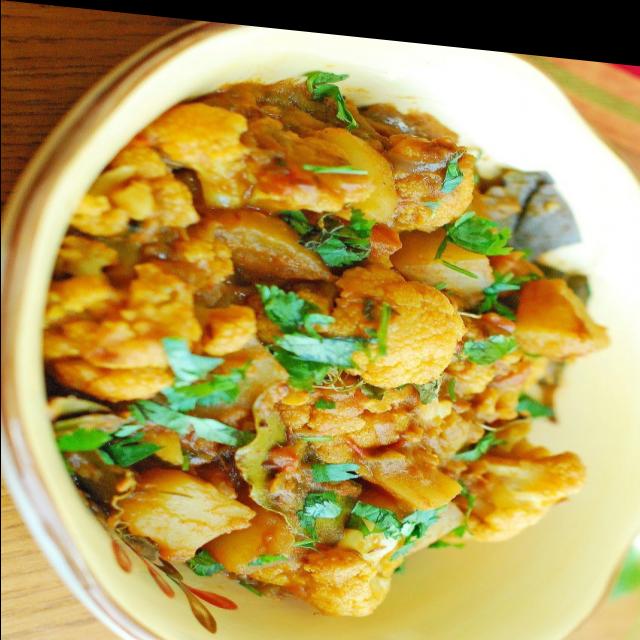
Dish: aloo_gobi